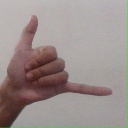
अक्षर: द